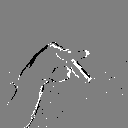
ASL letter: p